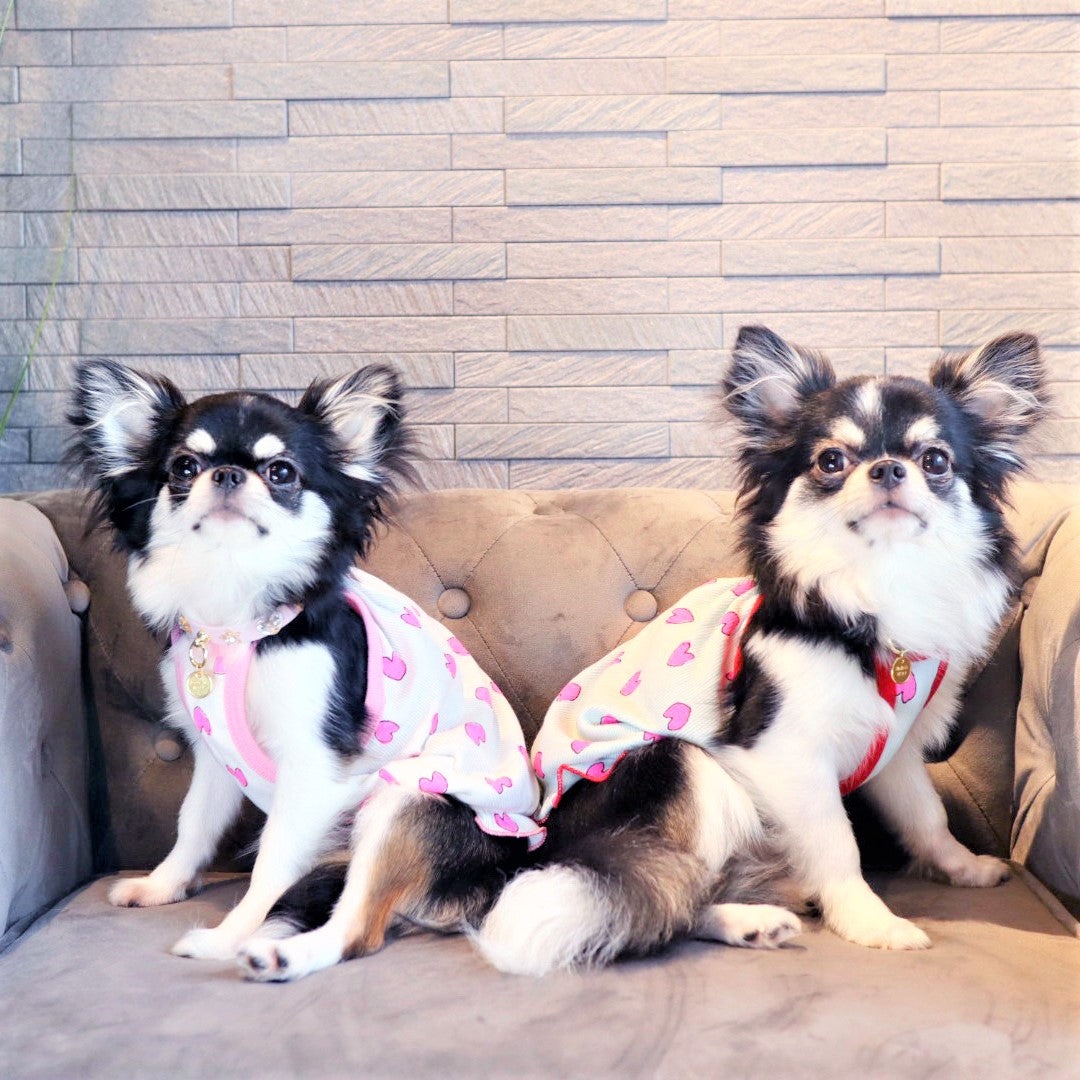
即納【Apple apple】ハート柄POPキャミトップ（ホワイト）
『海外らしいPOPなカラー配色が魅力！』 韓国の人気ブランド“Apple apple”のハート柄POPキャミトップです。 キャッチーでPOPな配色のボディにハートがふんだんに散りばめられた一枚！ 胴回りはゆるっとしていますが裾にゴムが入っているため、ほんのりバルーンシルエットになります。 ボディ全体はリブ素材で出来ており、ストレッチがものすごく効いているので伸縮性抜群。 また、 キャミタイプなので袖を通すのが苦手なわんちゃんにも着やすいデザインとなっており、 お腹周りにはゴムが入っているため、着脱も楽チンで愛犬にストレスも与えません！ お出掛け着としてはもちろんのこと、部屋着としてもおすすめです。 サイズ 着丈 胴回り S 24cm 37cm M 26 cm 45cm L 28cm 51cm ※着用サイズは人の手で測定しているため、若干の誤差がある場合がございます。 ※商品サイズをお選びいただく際、着丈が長すぎなければ、胸囲と首回りはペットの測定サイズより1〜2cmほど余裕を持ってお選びください。 伸縮性 あり 着用モデル （URBAN DOG TOKYO公式リモートモデル） INSTAGRAM： @loalin10081020 キオンちゃん(ホワイト着用) チワワ 1.7kg Sサイズ リウスくん(ブルー着用) チワワ 1.9kg Sサイズ 素材 綿 注意事項 ・色移りを防ぐためにも、単独での洗濯をおすすめします。 ・洗濯は30度以下のぬるま湯で軽く手洗いしてください。 使用のおすすめシーズン 春・夏
Brand: URBAN DOG TOKYO
Category: Animals & Pet Supplies > Pet Supplies > Pet Apparel > Pet Shirts